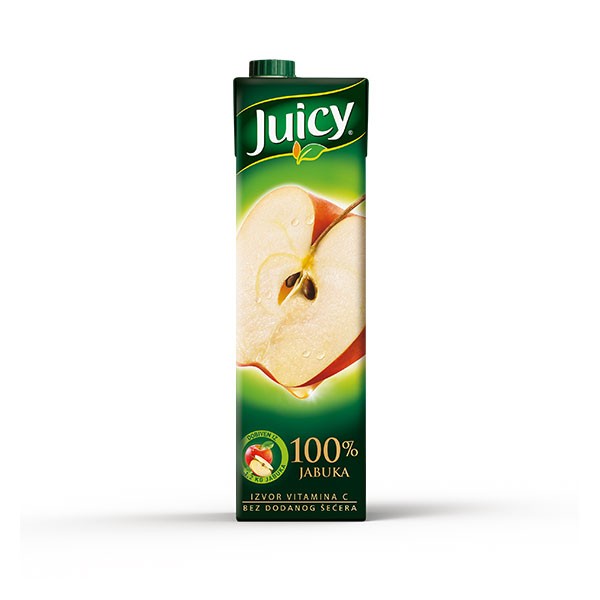
Waste category: cardboard